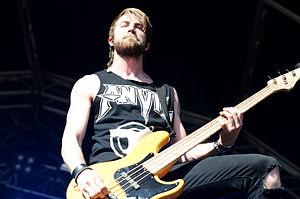
Jeremy Clayton Davis est né le 8 février 1985 à North Little Rock dans l'Arkansas.